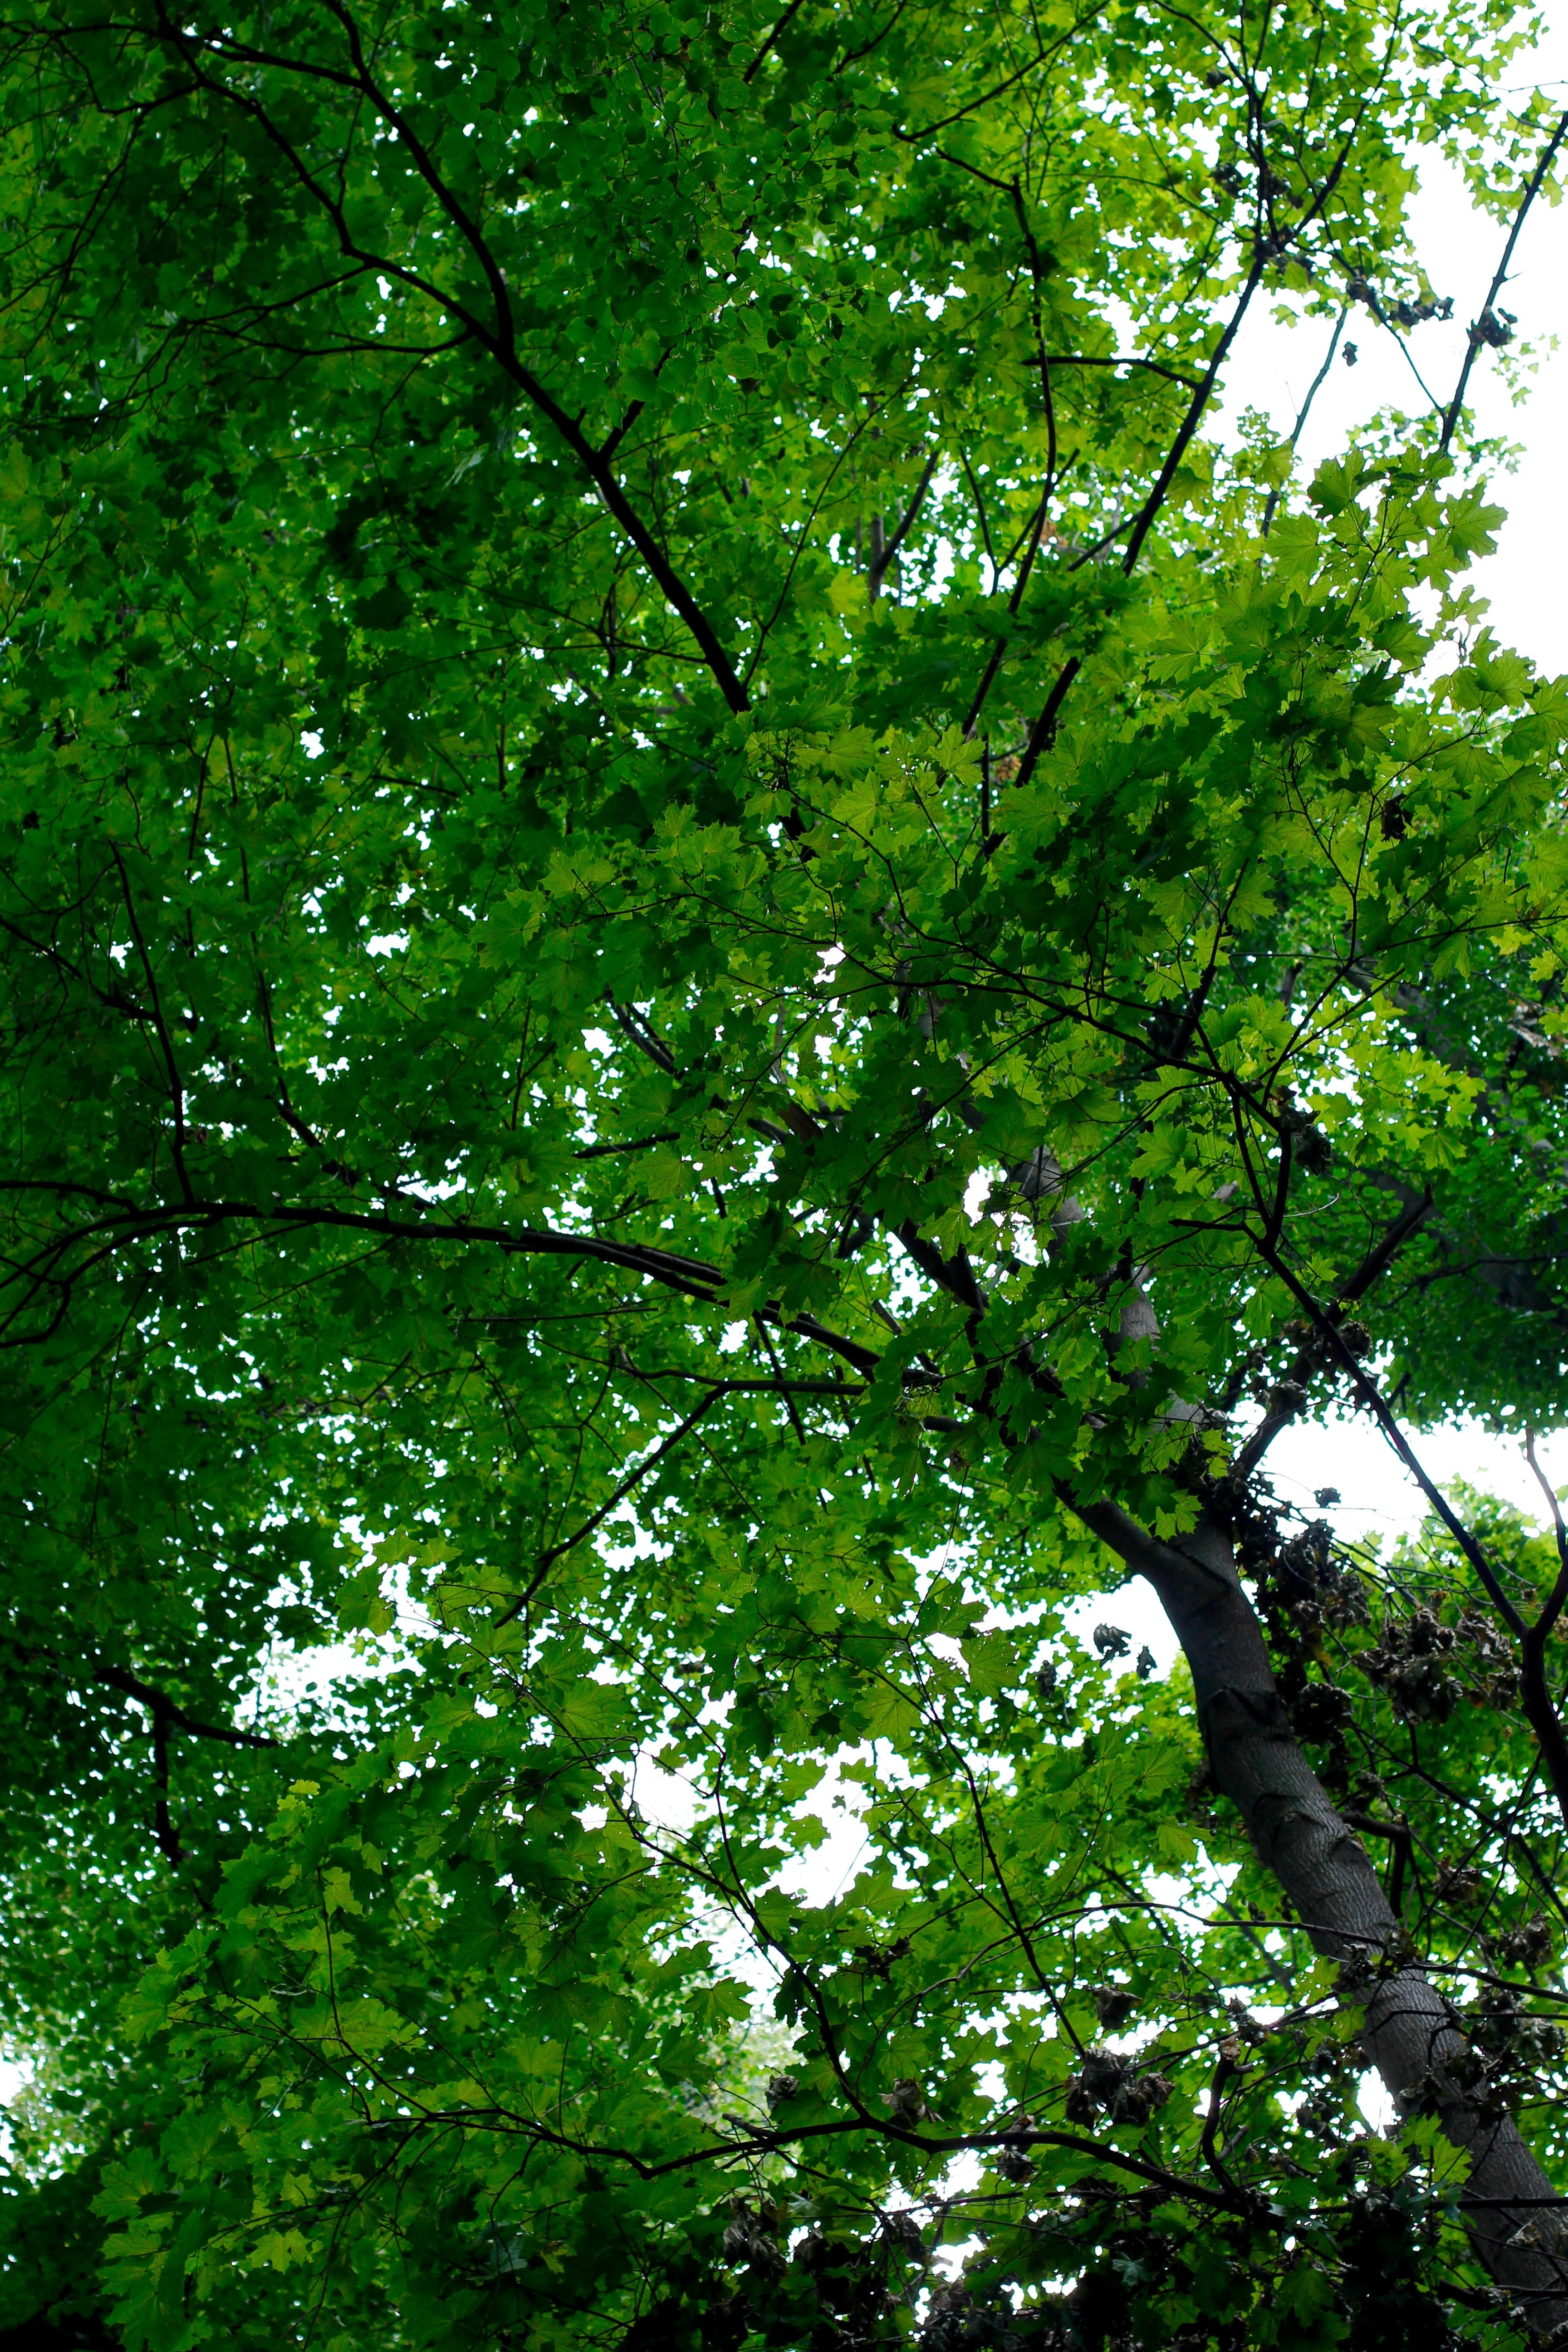
tree, nature, forest, branch, plant, sunlight, leaf, flower, log, green, jungle, park, botany, crown, tribe, aesthetic, leaves, vegetation, rainforest, branches, deciduous, woodland, habitat, ecosystem, flowering plant, biome, old growth forest, natural environment, woody plant, temperate broadleaf and mixed forest, land plant